Henry Givens Burgess

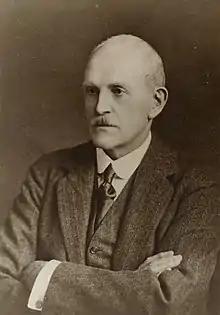

Henry Givens Burgess PC(Ire) (6 April 1859 – 23 April 1937) was an Irish railway executive and politician.